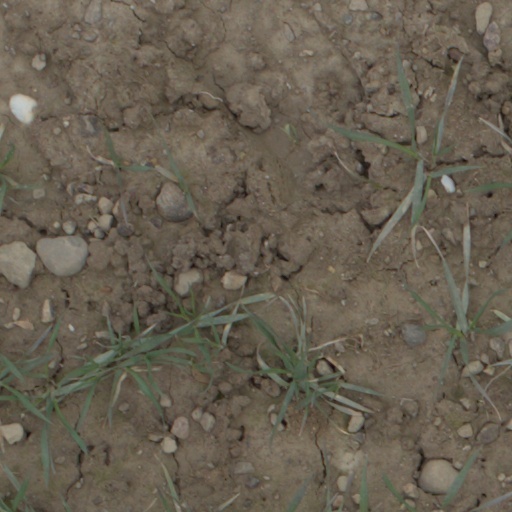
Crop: wheat